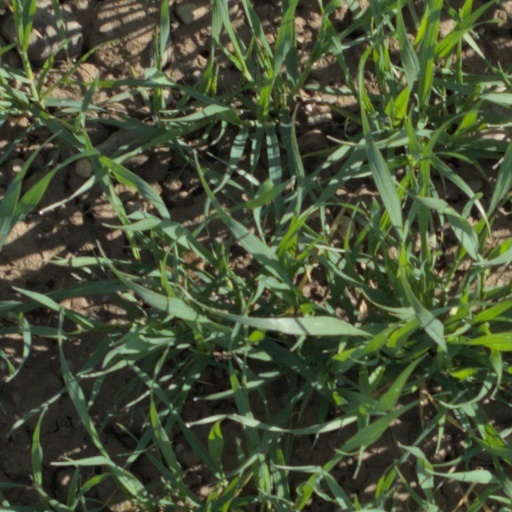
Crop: wheat